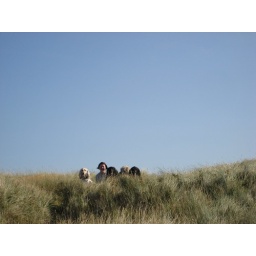
Looked over the hill on a Sunday morning and spotted this crew!